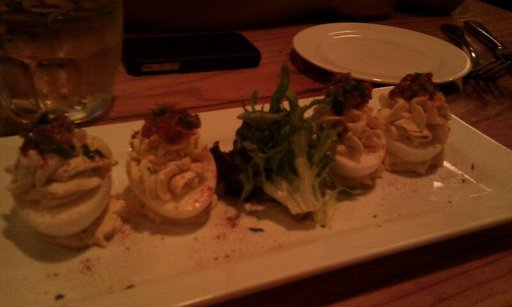
Label: deviled_eggs